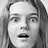
Emotion: surprise